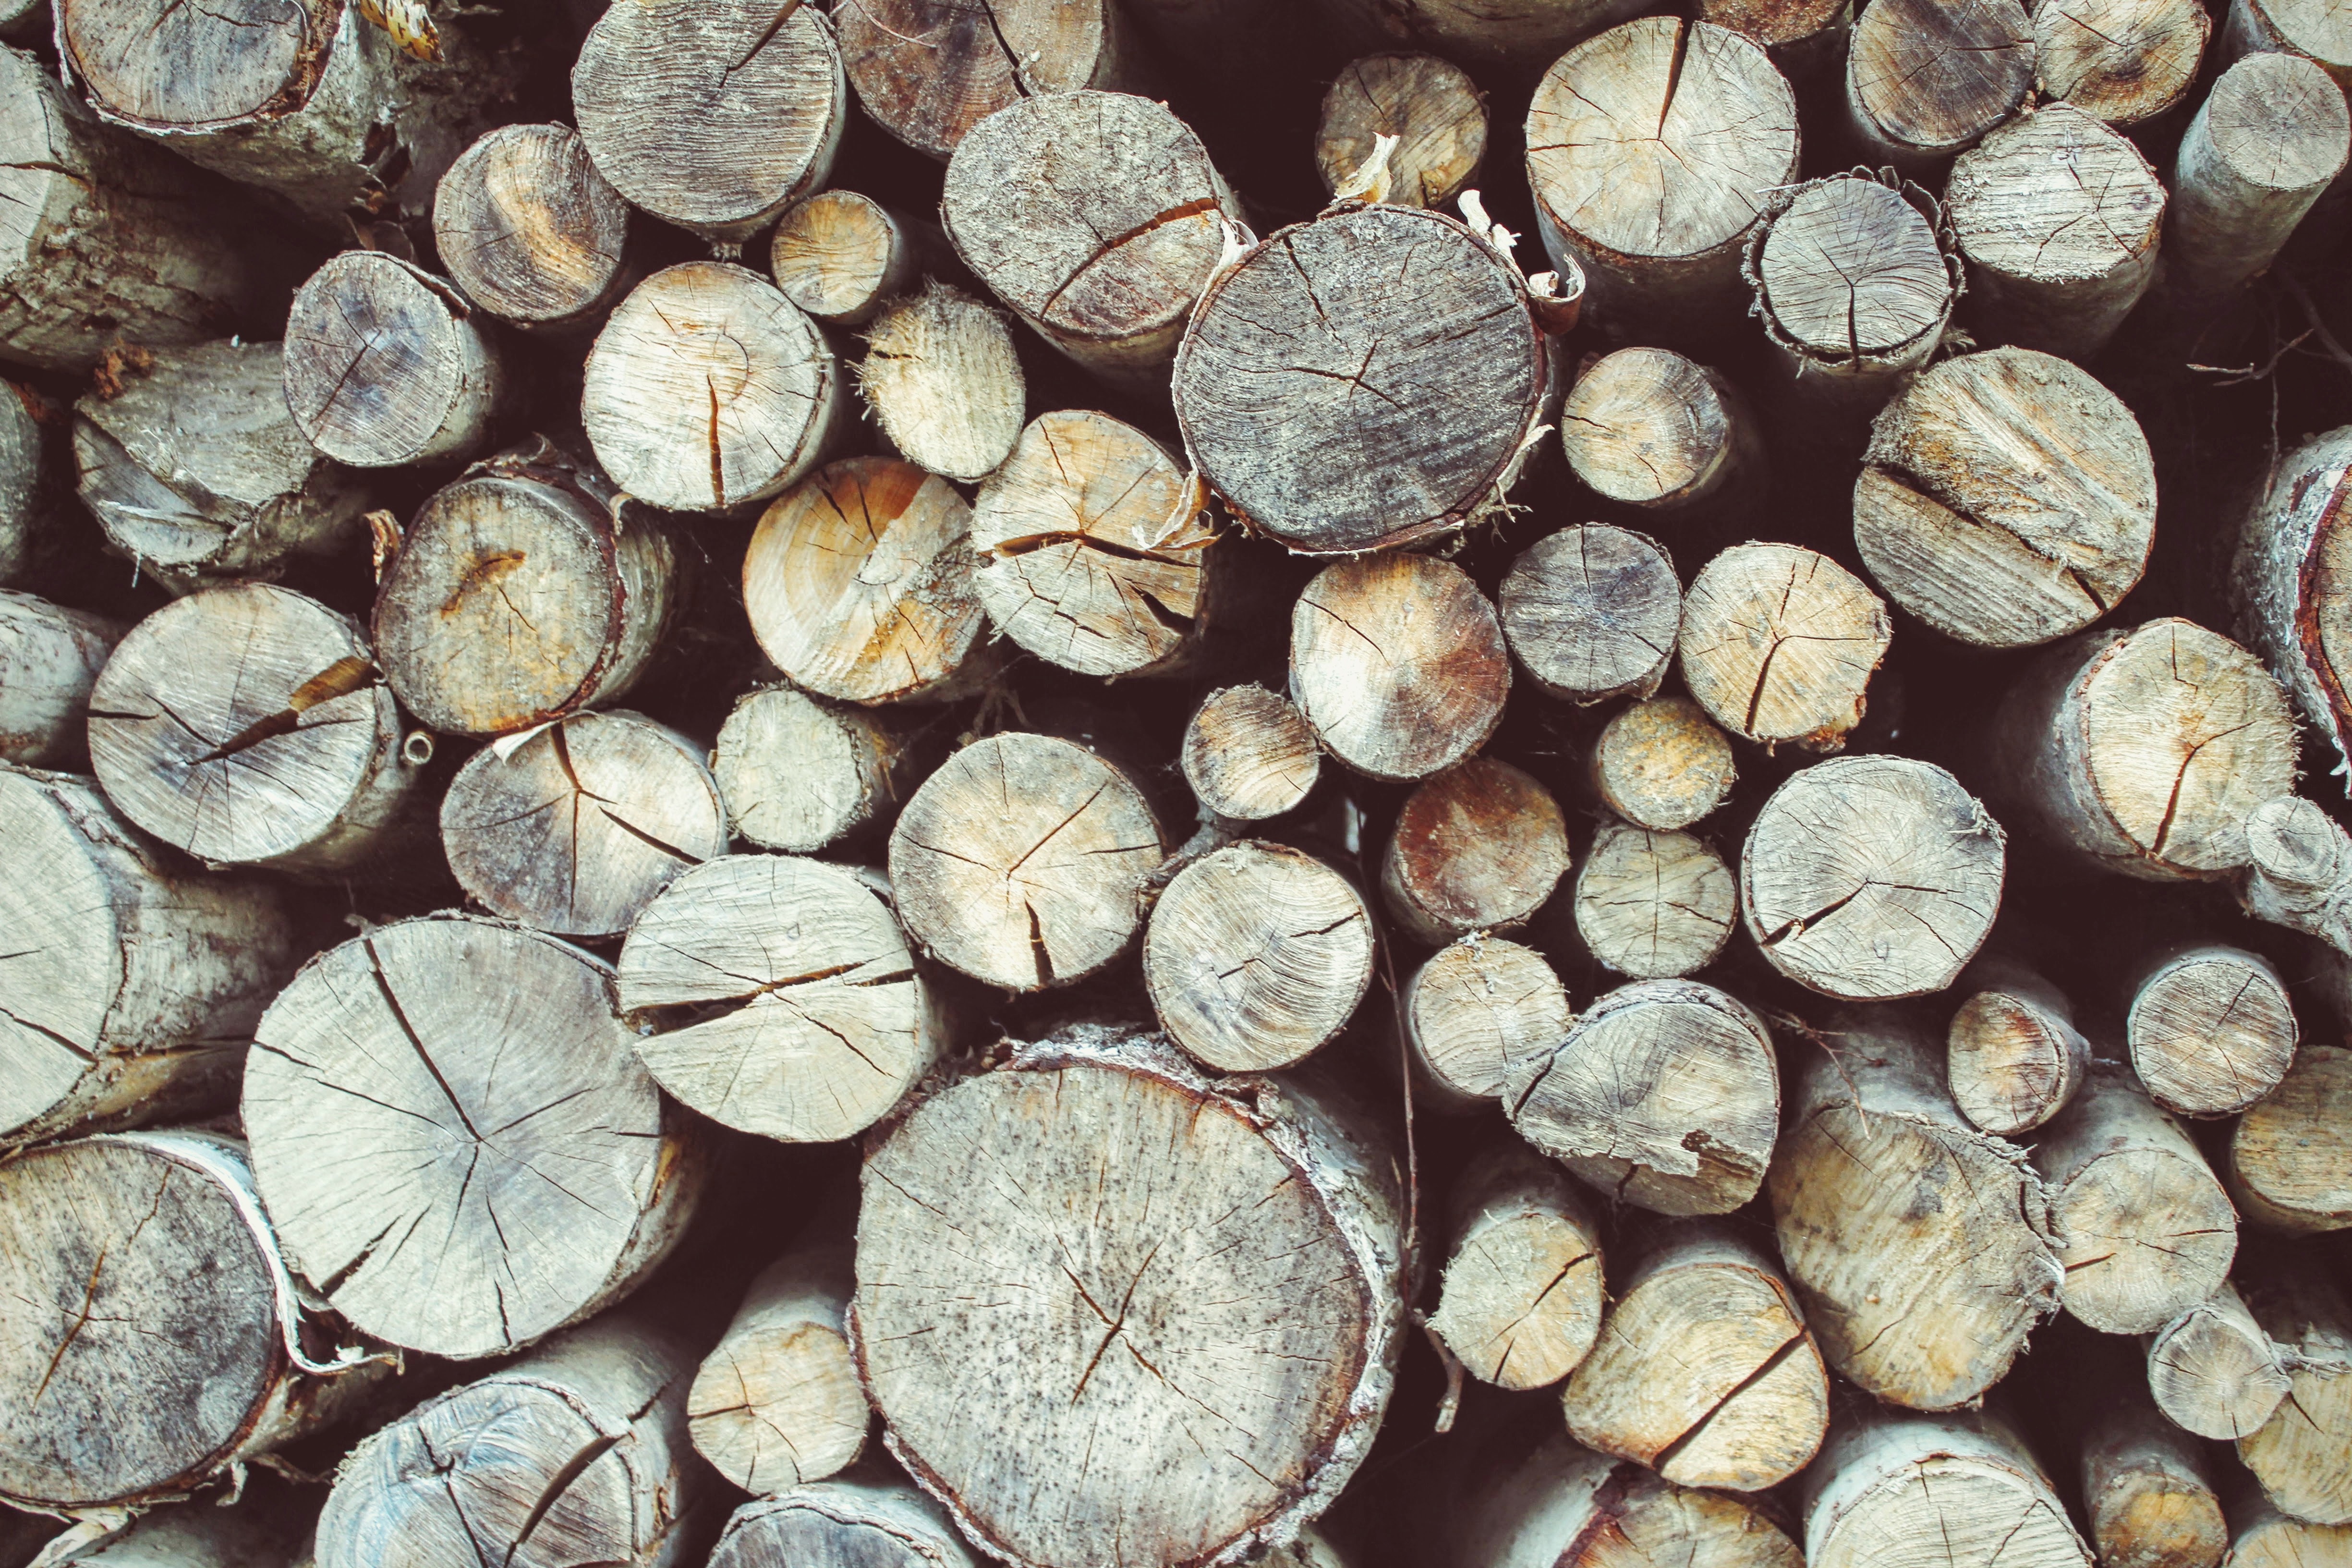
tree, plant, wood, leaf, trunk, food, produce, close up, coconut